William Paul Roberts

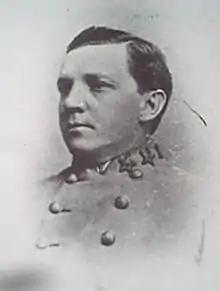
Roberts in uniform, c. 1864

William P. Roberts (July 11, 1841 – March 28, 1910) was an American politician and diplomat. He was also a senior officer of the Confederate States Army who commanded cavalry in the Eastern Theater of the American Civil War. Promoted to Brigadier-General at the age of 23, he was the youngest Confederate general.